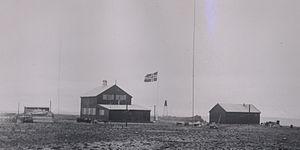
Anders Kristian Orvin est un géologue et explorateur norvégien, spécialiste du Svalbard.